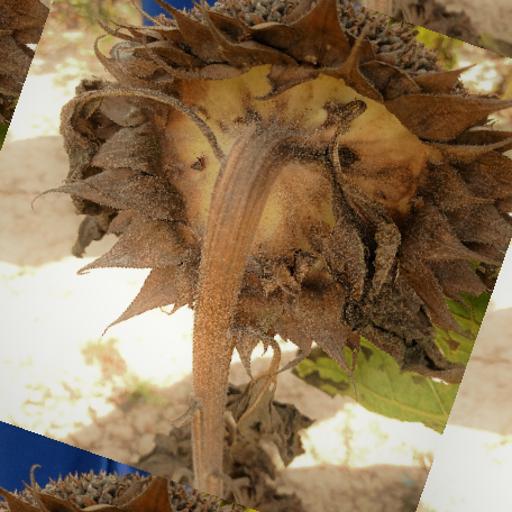
Label: Gray_mold